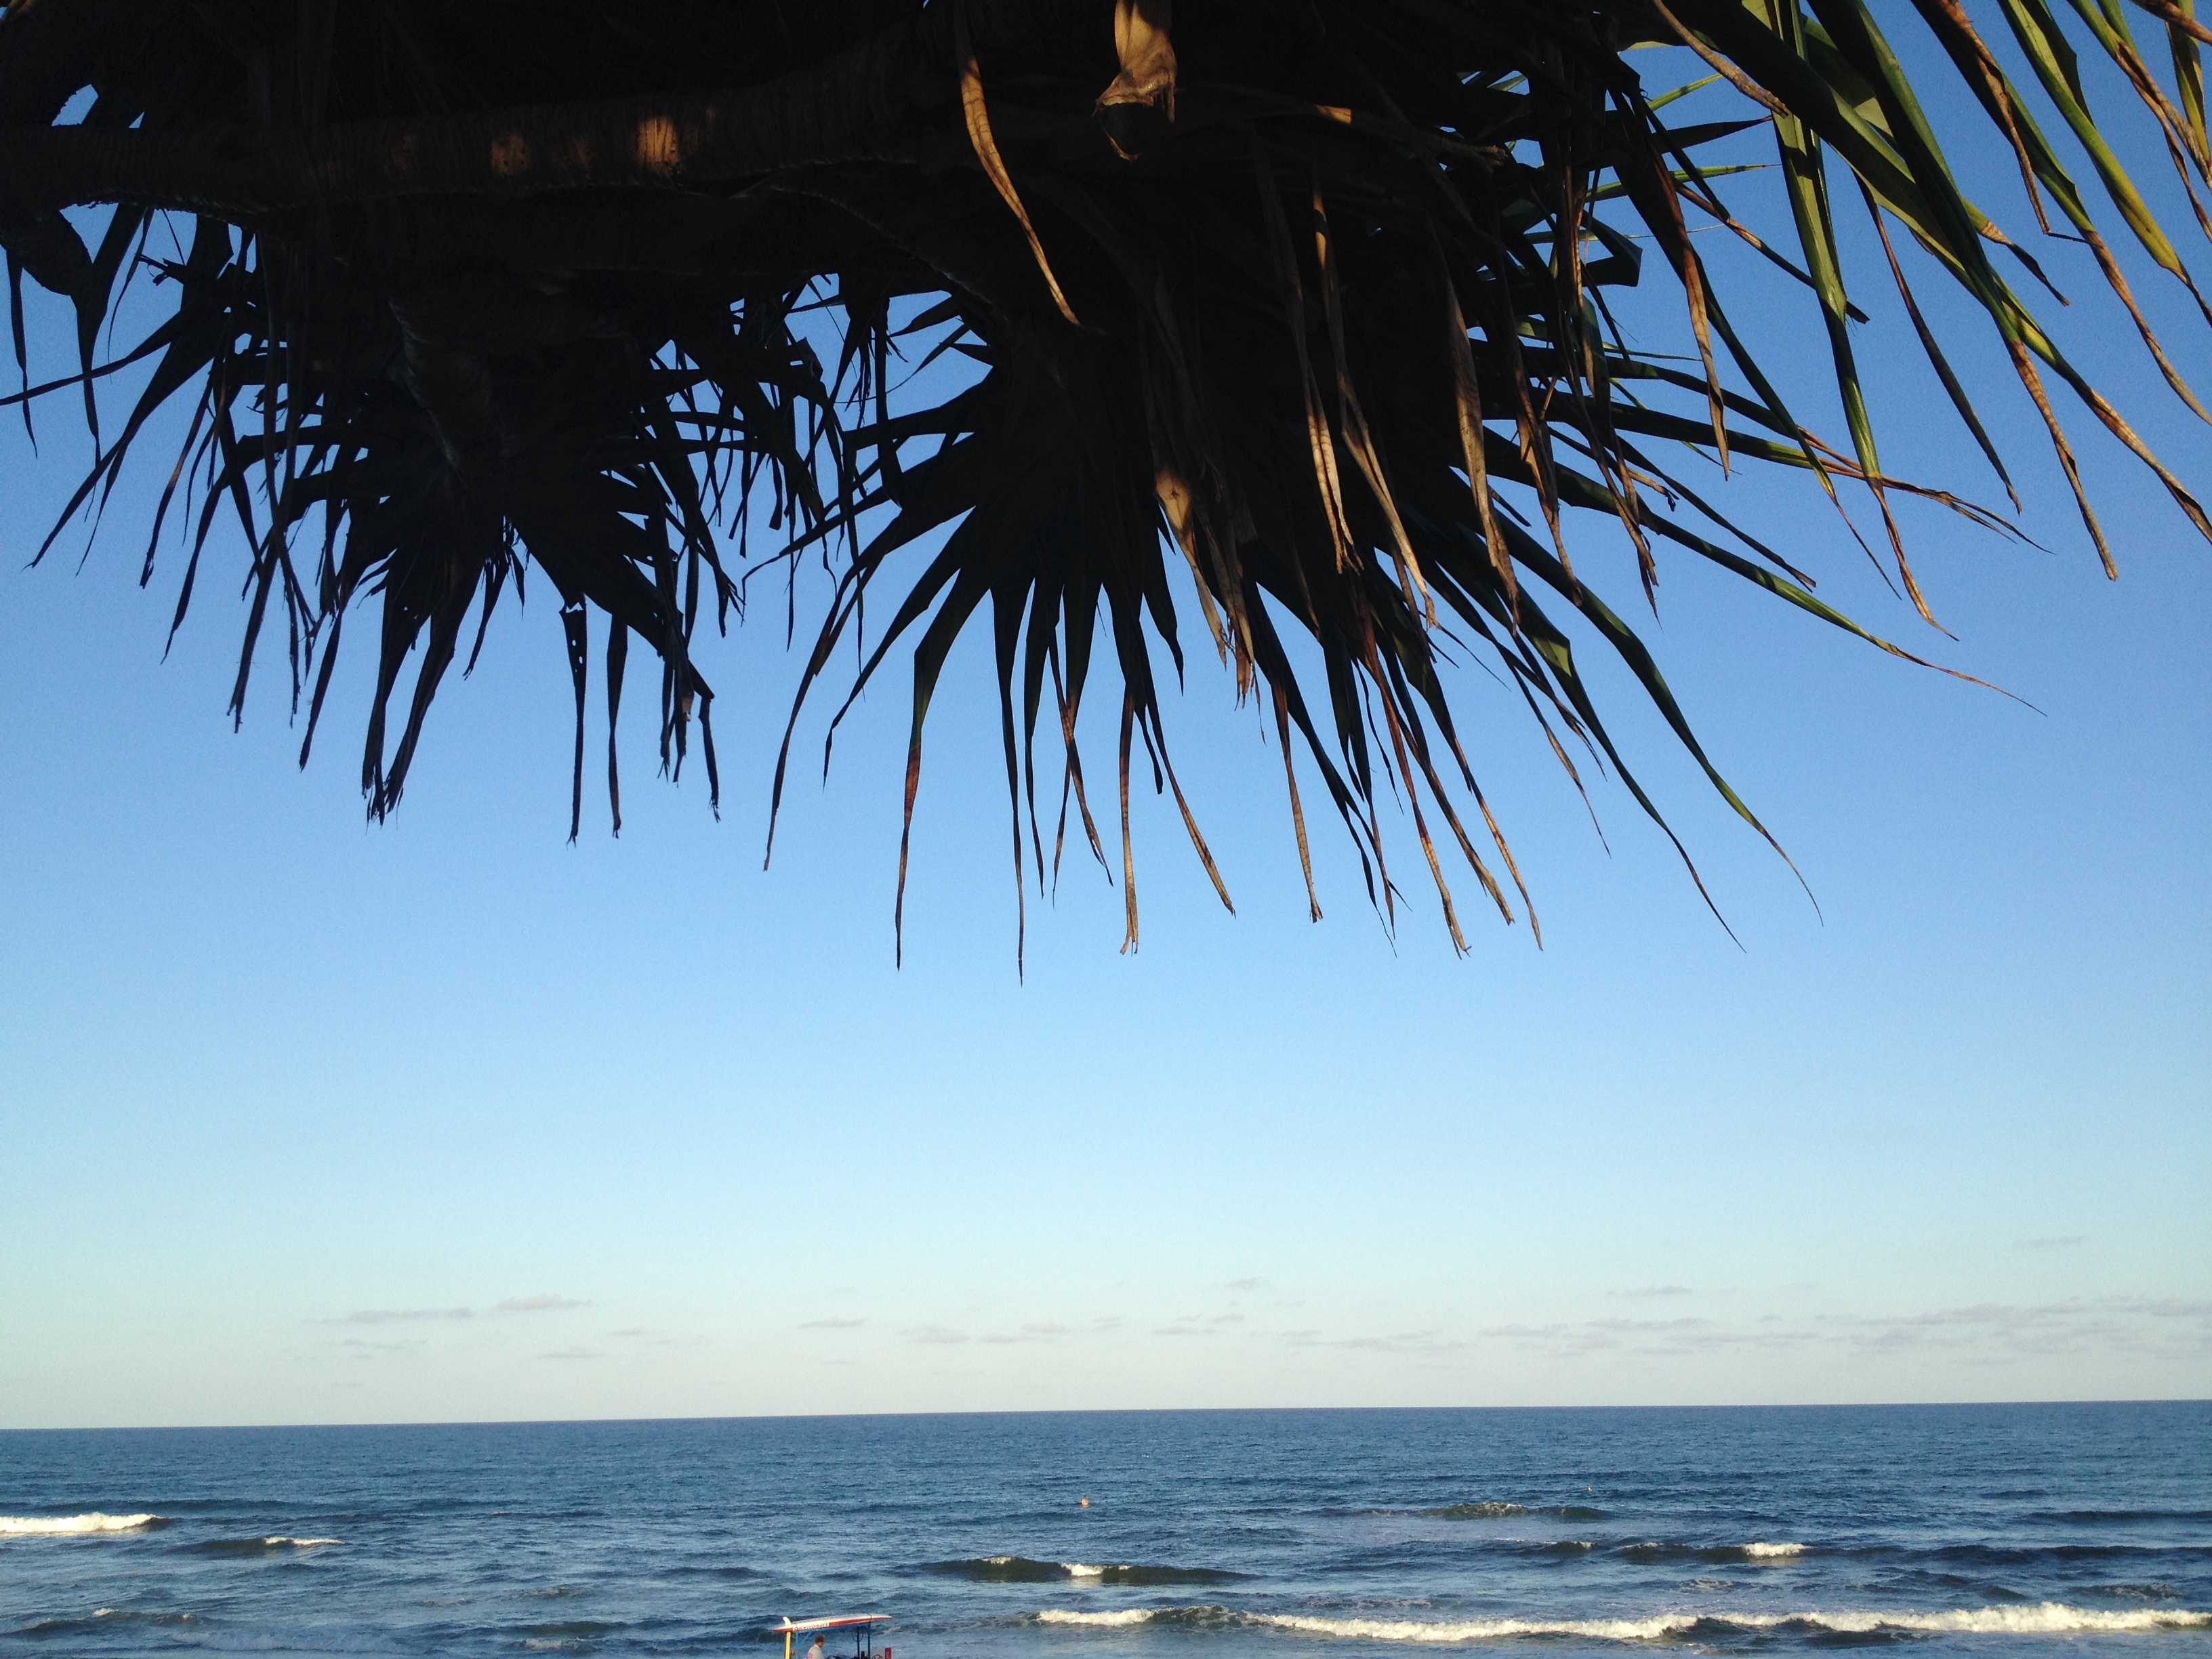
beach, sea, coast, tree, ocean, horizon, sunset, sunlight, shore, body of water, woody plant, arecales, palm family